Greville Janner

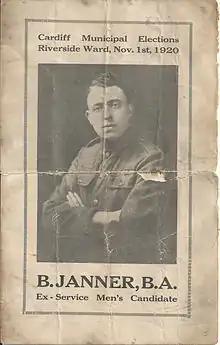
Janner's father Barnett Janner, a Liberal and then Labour MP

Janner was born in Cardiff, Wales, to Lithuanian Jewish (Litvak) parents, the son of Barnett Janner and Elsie Sybil, née Cohen. Janner and Ruth, his sister (later Lady Morris of Kenwood), were evacuated to Canada at the age of 11, because their parents anticipated a Nazi invasion of Britain. While in Canada, living with family friends, he attended Bishop's College School, Lennoxville, Quebec. Janner returned to Britain in 1942 and attended St Paul's School, London.